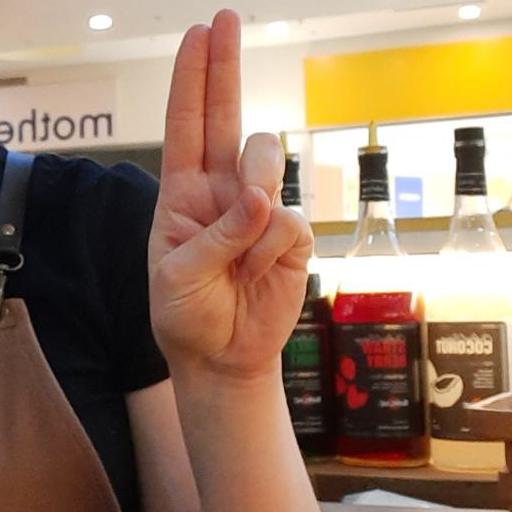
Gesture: two_up